Ipermestra (Hasse)

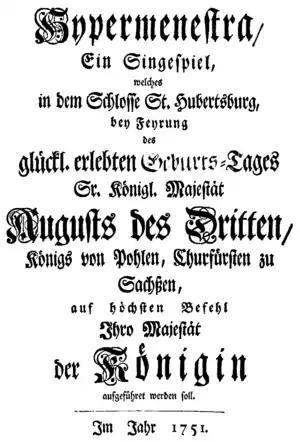
Ipermestra - German titlepage of the libretto - Hubertusburg 1751

Ipermestra is an opera by Johann Adolph Hasse. It was the first setting of the libretto by Metastasio, itself following in an already long tradition of operas based on Aeschylus' "Suppliants". The opera has not received a modern recording, though Max Emanuel Cencic recorded Impermestra's aria "Ma rendi pur contento" on "Rokoko - Hasse Opera Arias" (2012).